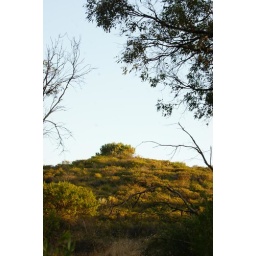
a little hill with a shrub on the top, near my house